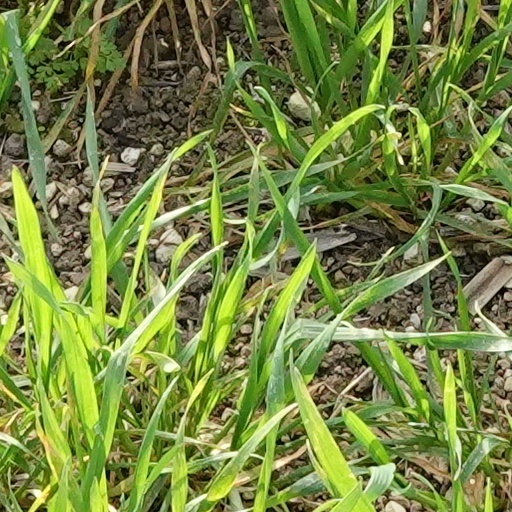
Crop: wheat